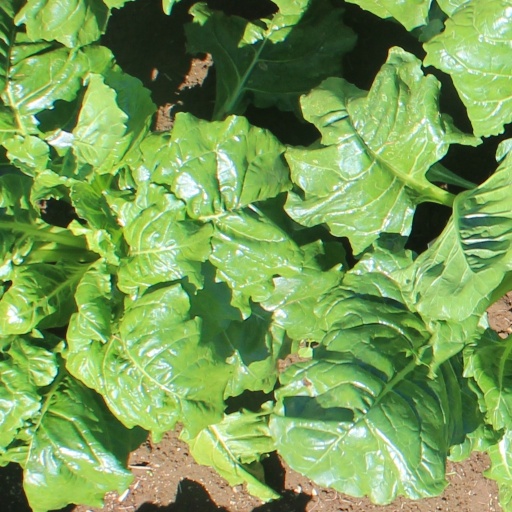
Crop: sugar beet